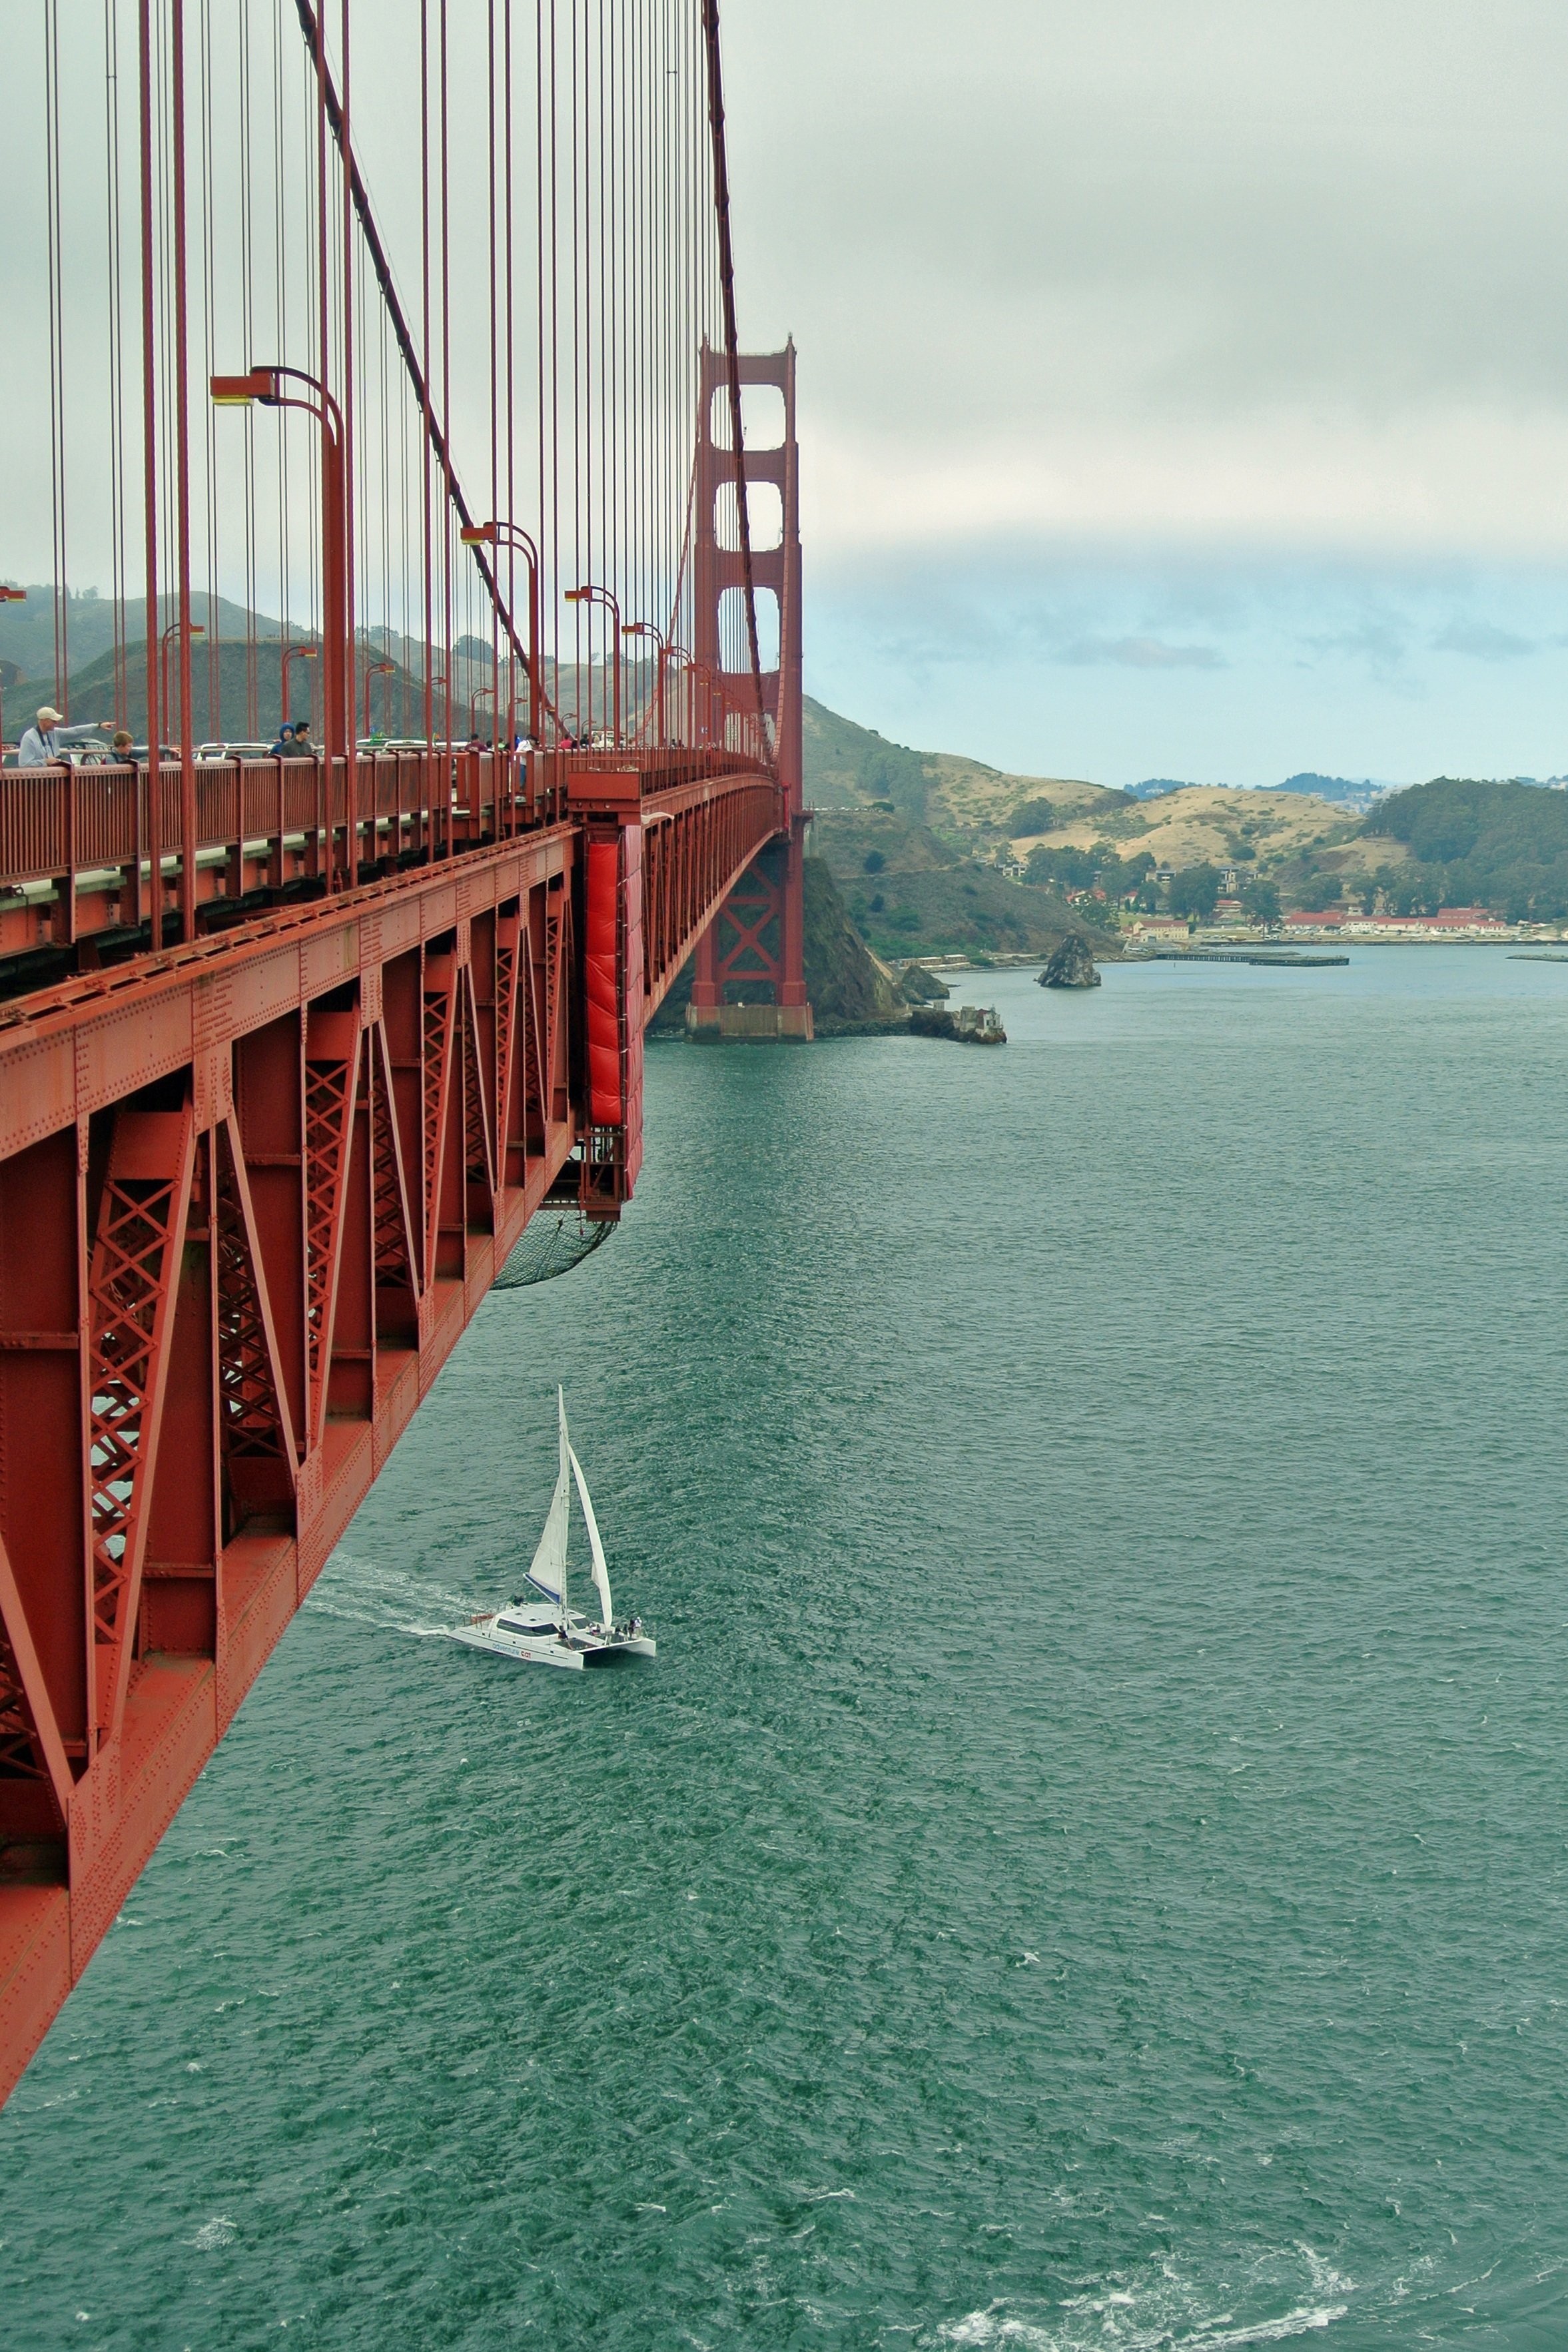
sea, coast, ocean, dock, bridge, pier, ship, walkway, san francisco, golden gate, boot, vehicle, bay, california